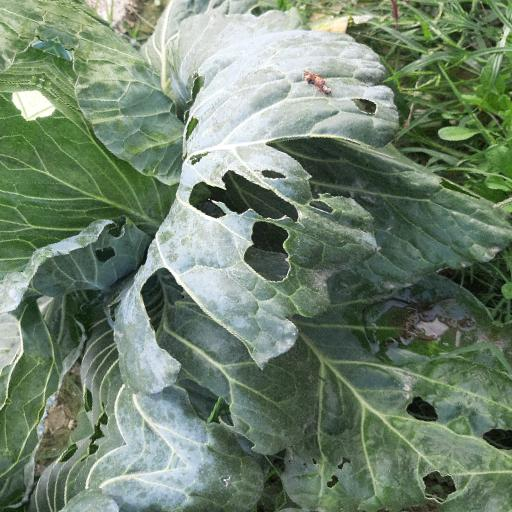
Label: Black Rot